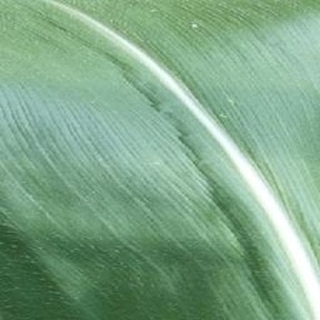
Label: healthy_corn